School uniforms by country

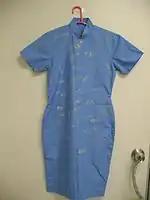
Cheongsam as School Uniform. Note- uniform is plain - markings are signatures of owner's classmates.

The vast majority of schools in the former British colony adopted uniforms similar to that of British schools, while Catholic schools in Hong Kong usually follow the tradition of Catholic school uniforms.